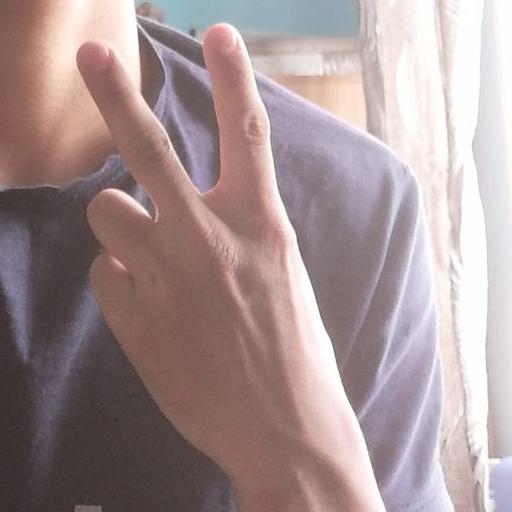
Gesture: peace_inverted